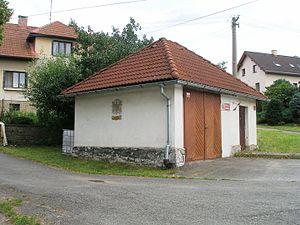
Hojanovice est une commune du district de Pelhřimov, dans la région de Vysočina, en République tchèque. Sa population s'élevait à 102 habitants en 2019.